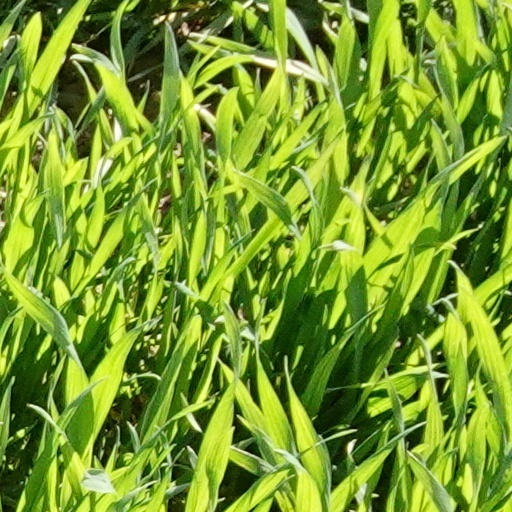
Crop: wheat